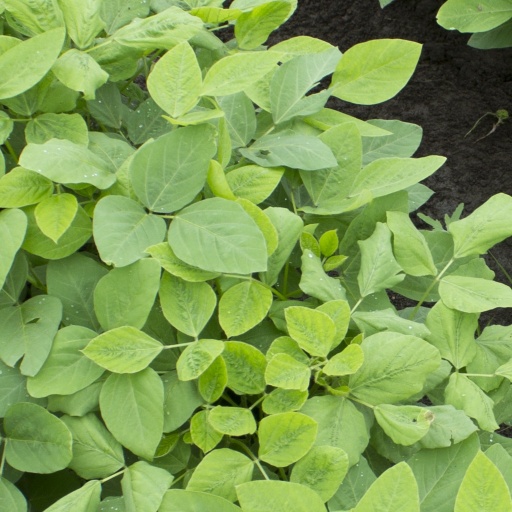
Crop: soybean